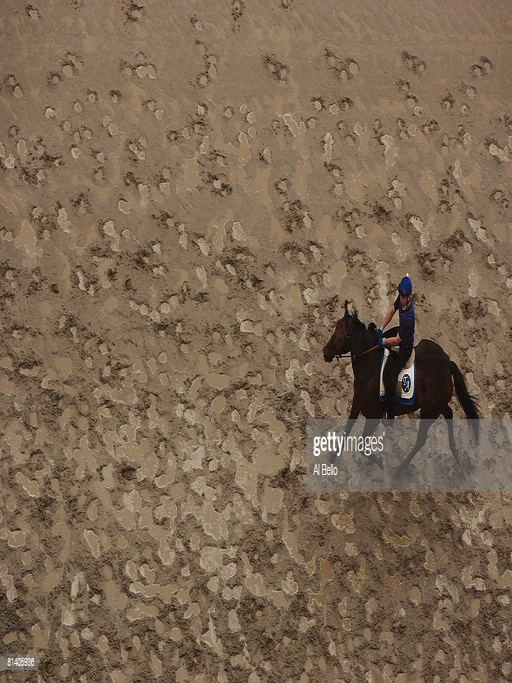
a horse and jockey ride on the track